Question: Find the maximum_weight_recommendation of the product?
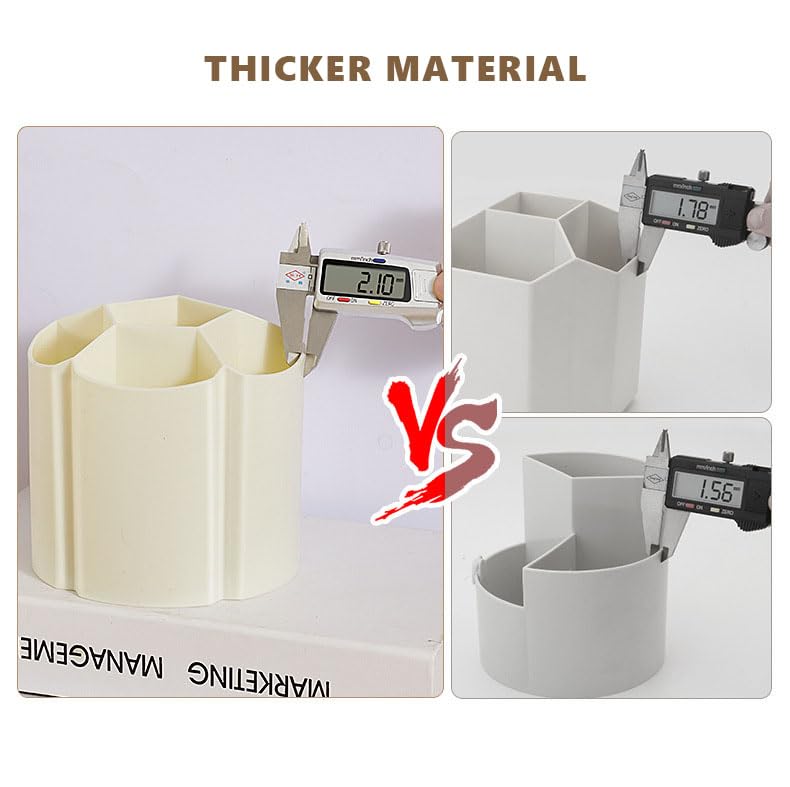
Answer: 1.56 ton